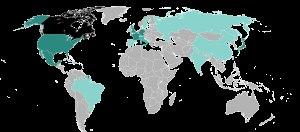
Les représentations diplomatiques du Québec sont un réseau diplomatique du Québec opéré par le ministère des Relations internationales. Le Québec n'étant pas un État souverain, il ne possède pas d'ambassades ou de consulats, mais plutôt des « délégations ».